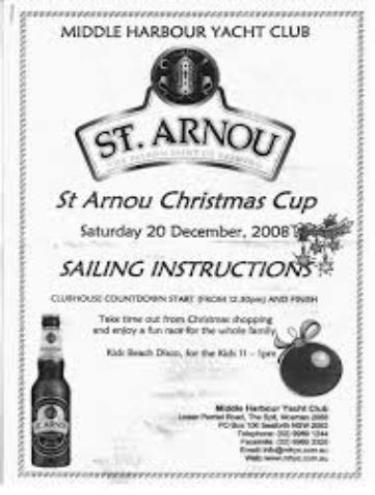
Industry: Food